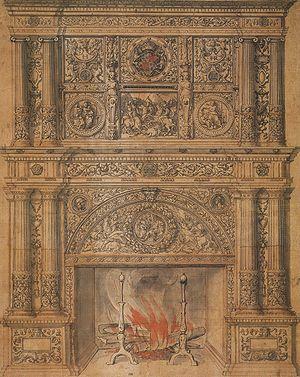
L’âtre, ou foyer, est l'endroit où l'on fait le feu dans les maisons. Il est appelé par métonymie « cheminée ».